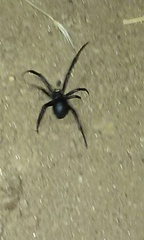
Species: Lactrodectus_hesperus